Guillaume du Bellay

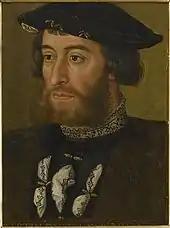
Portrait of Guillaume du Bellay, now in the Musée de Versailles (Oil on wood, c. 1535)

Guillaume du Bellay, seigneur de Langey (1491 – 9 January 1543), was a French diplomat and general from a notable Angevin family under King Francis I.